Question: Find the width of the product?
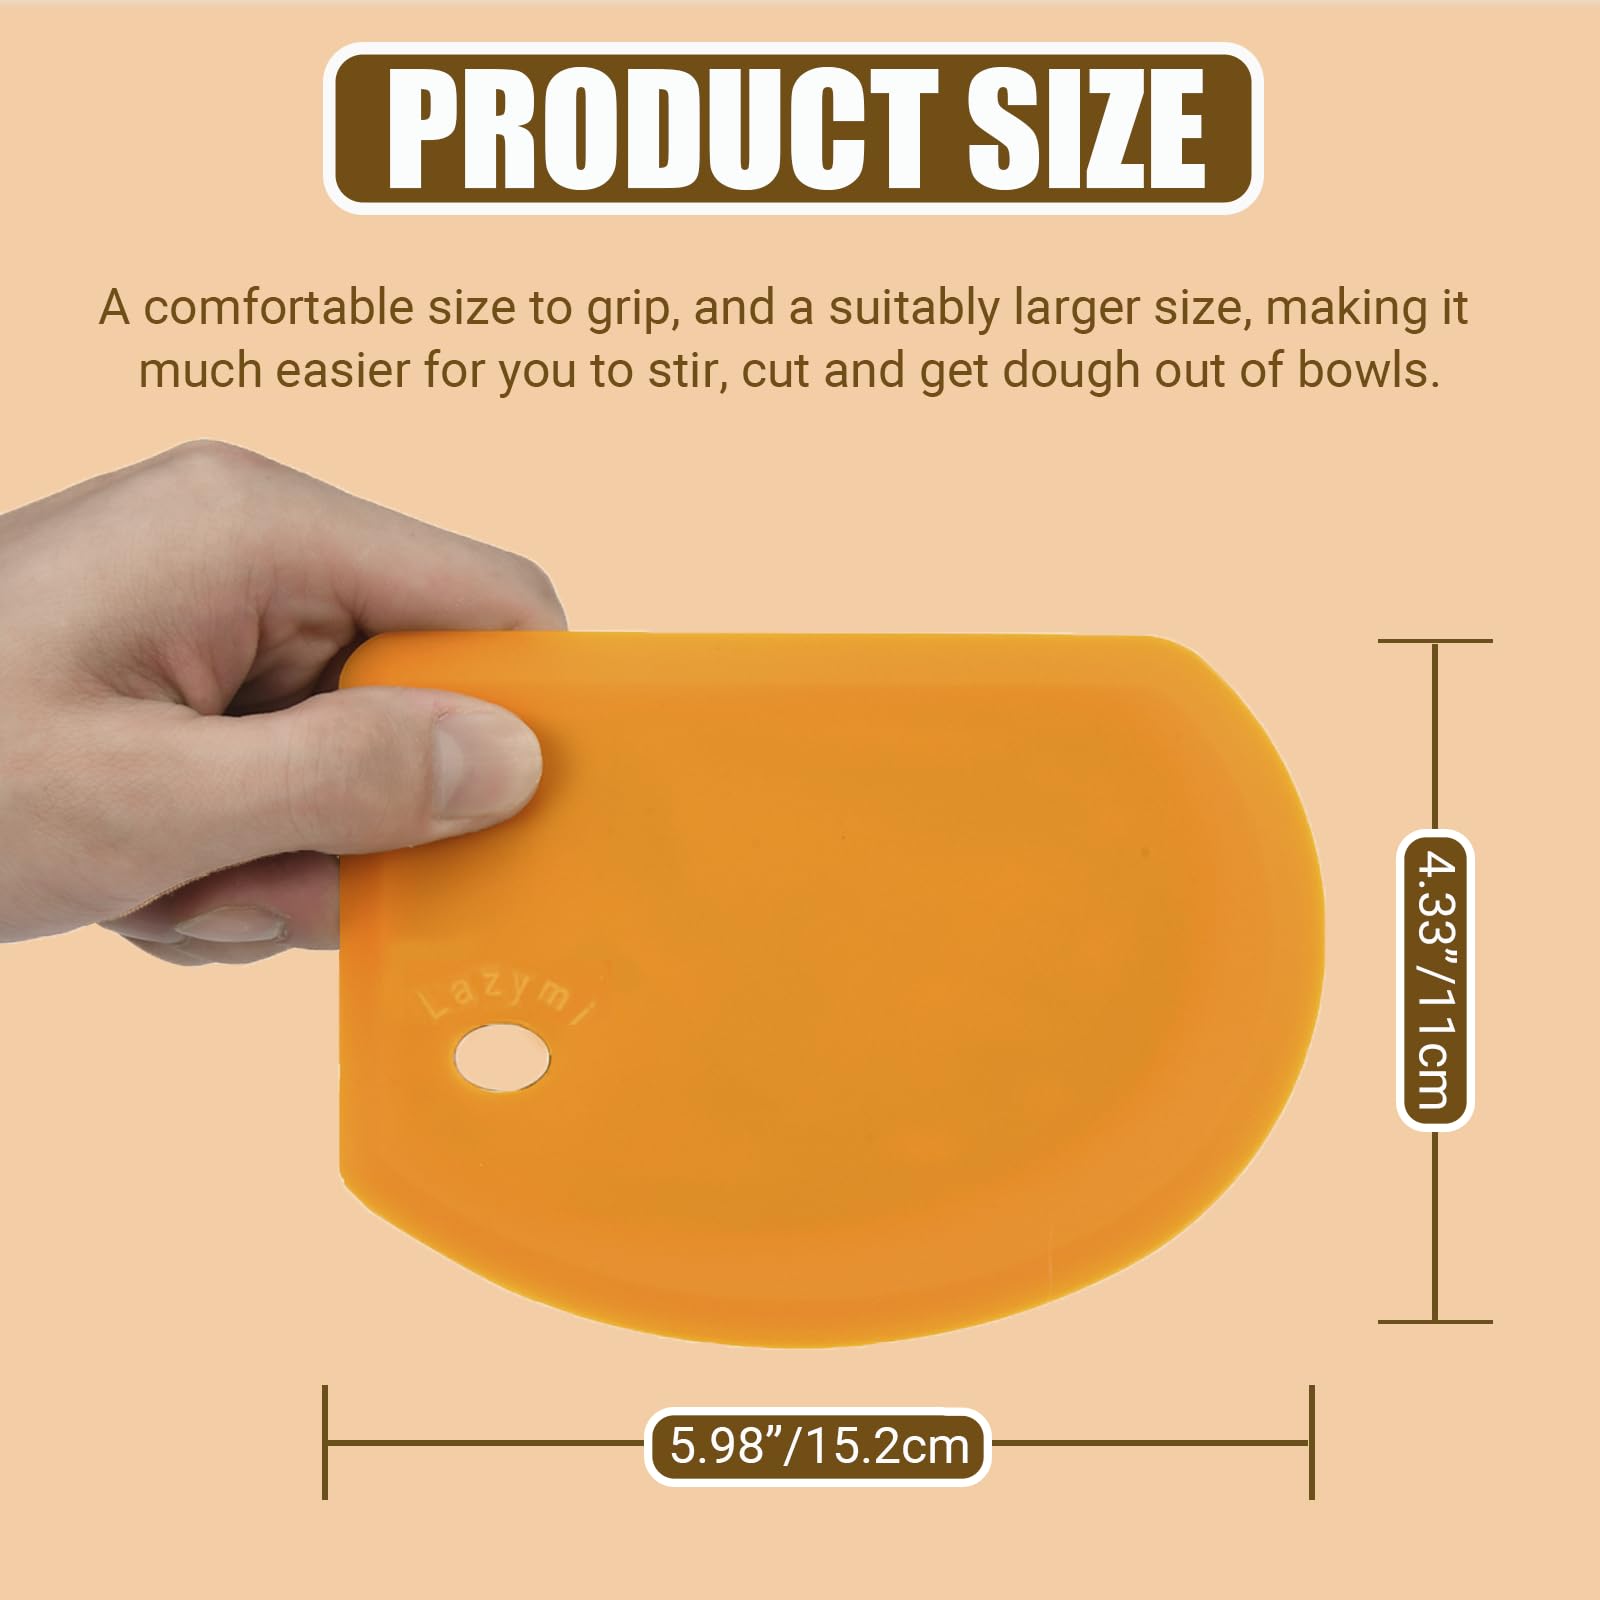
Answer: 11.0 centimetre